Balnagask

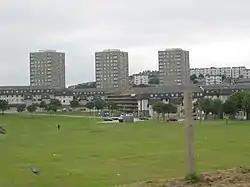
Housing in Balnagask

Balnagask is an area of Torry, a burgh of Aberdeen in Scotland. Balnagask is said to mean "the village in the hollow" in Gaelic.